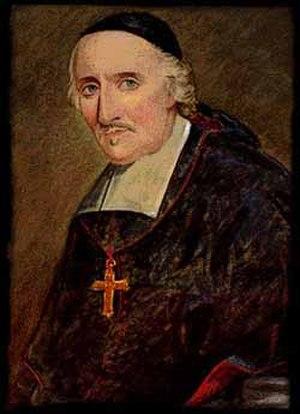
François de Montmorency-Laval
Cette liste de saints concerne les saints et les bienheureux, reconnus comme tels par l'Église catholique, ayant vécu au XVIIIᵉ siècle.
Cet article traite des événements qui se sont produits durant l'année 1708 au Canada.